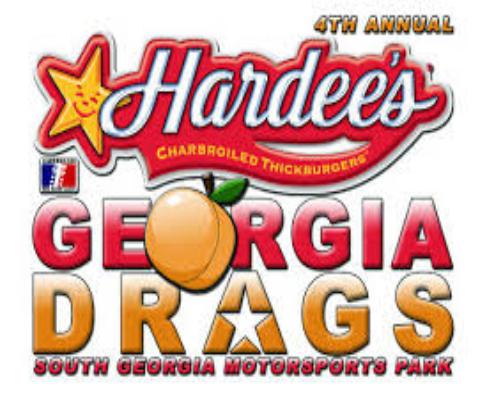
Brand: Hardee's
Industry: Food